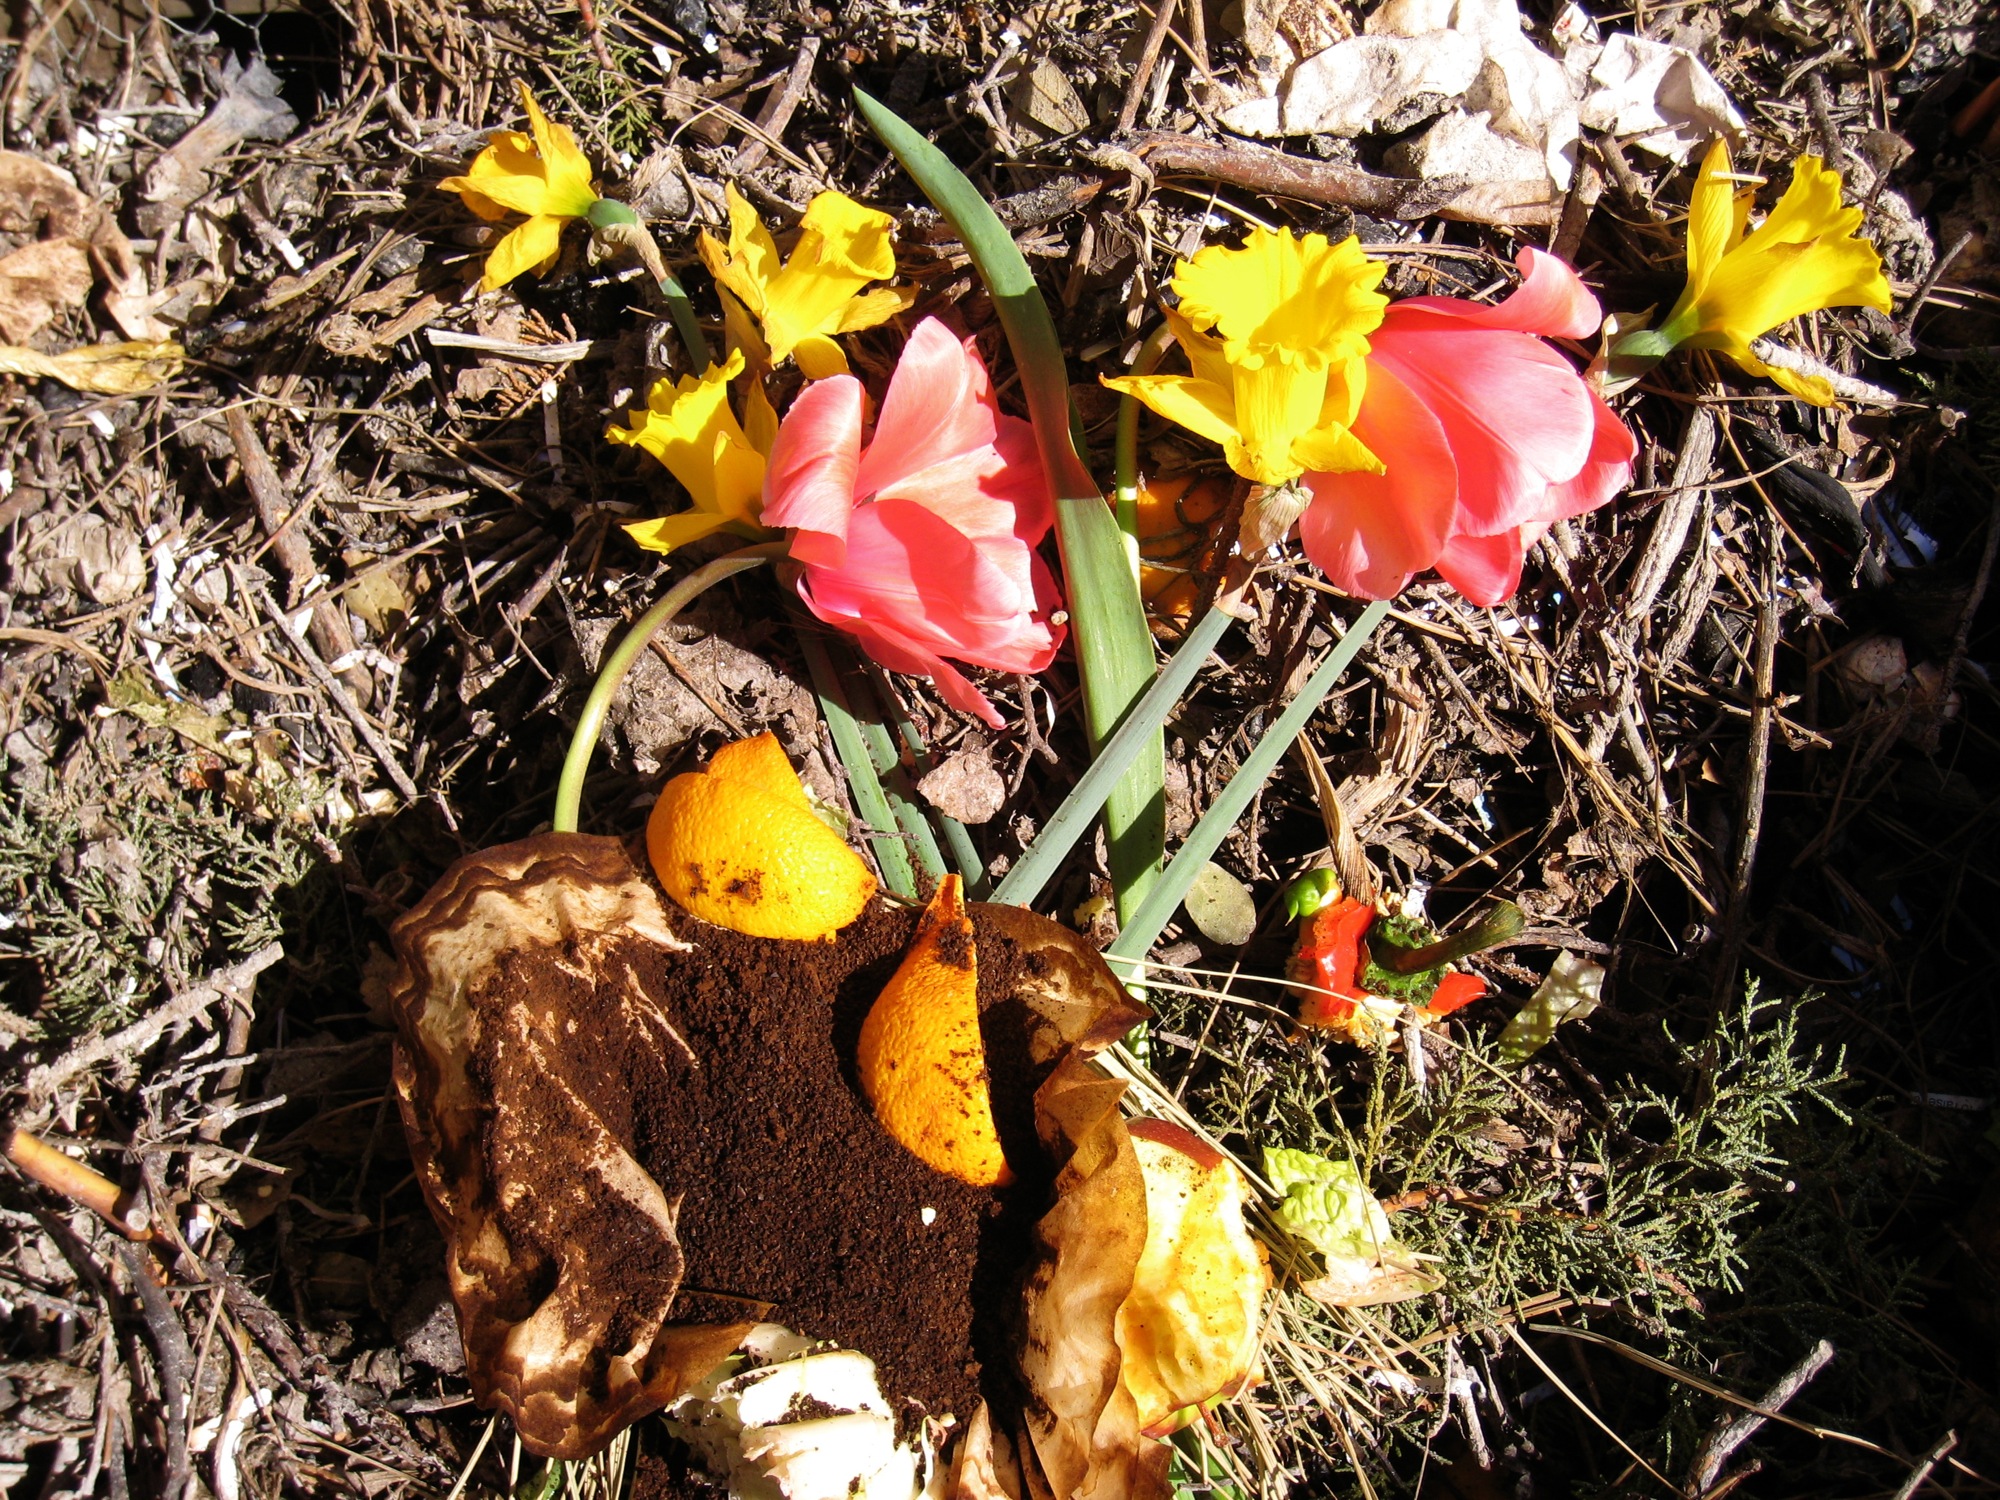
tree, nature, plant, leaf, flower, autumn, botany, yellow, flora, season, wildflower, flowers, 366photos, macro photography, flowering plant, land plant